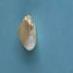
Maize quality: Bad